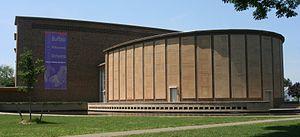
Cet article est une liste partielle des bâtiments et meubles conçus par Eero Saarinen.